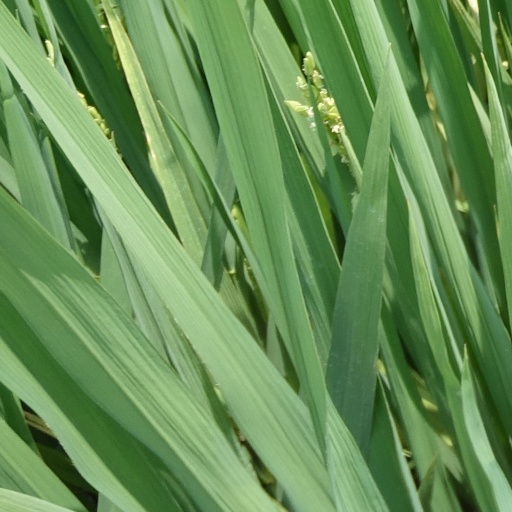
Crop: rice